City of New York (1885 ship)

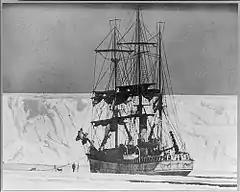
The "City" anchored in Antarctica, 1929

Byrd, in the spirit of Shackleton who took the Boy Scout James Marr with him on the Shackleton–Rowett Expedition in 1921, announced in 1927 that there would be a place made for a Boy Scout on the "City". Of the thousands of applicants, the winner Paul Siple, an assistant Scoutmaster, turned out to have the added qualification of being a Sea Scout. Siple, who was 19, would spend much of the expedition working with penguins.